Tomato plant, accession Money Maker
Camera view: tilt-top (135 deg); turntable rotation: 90 degrees
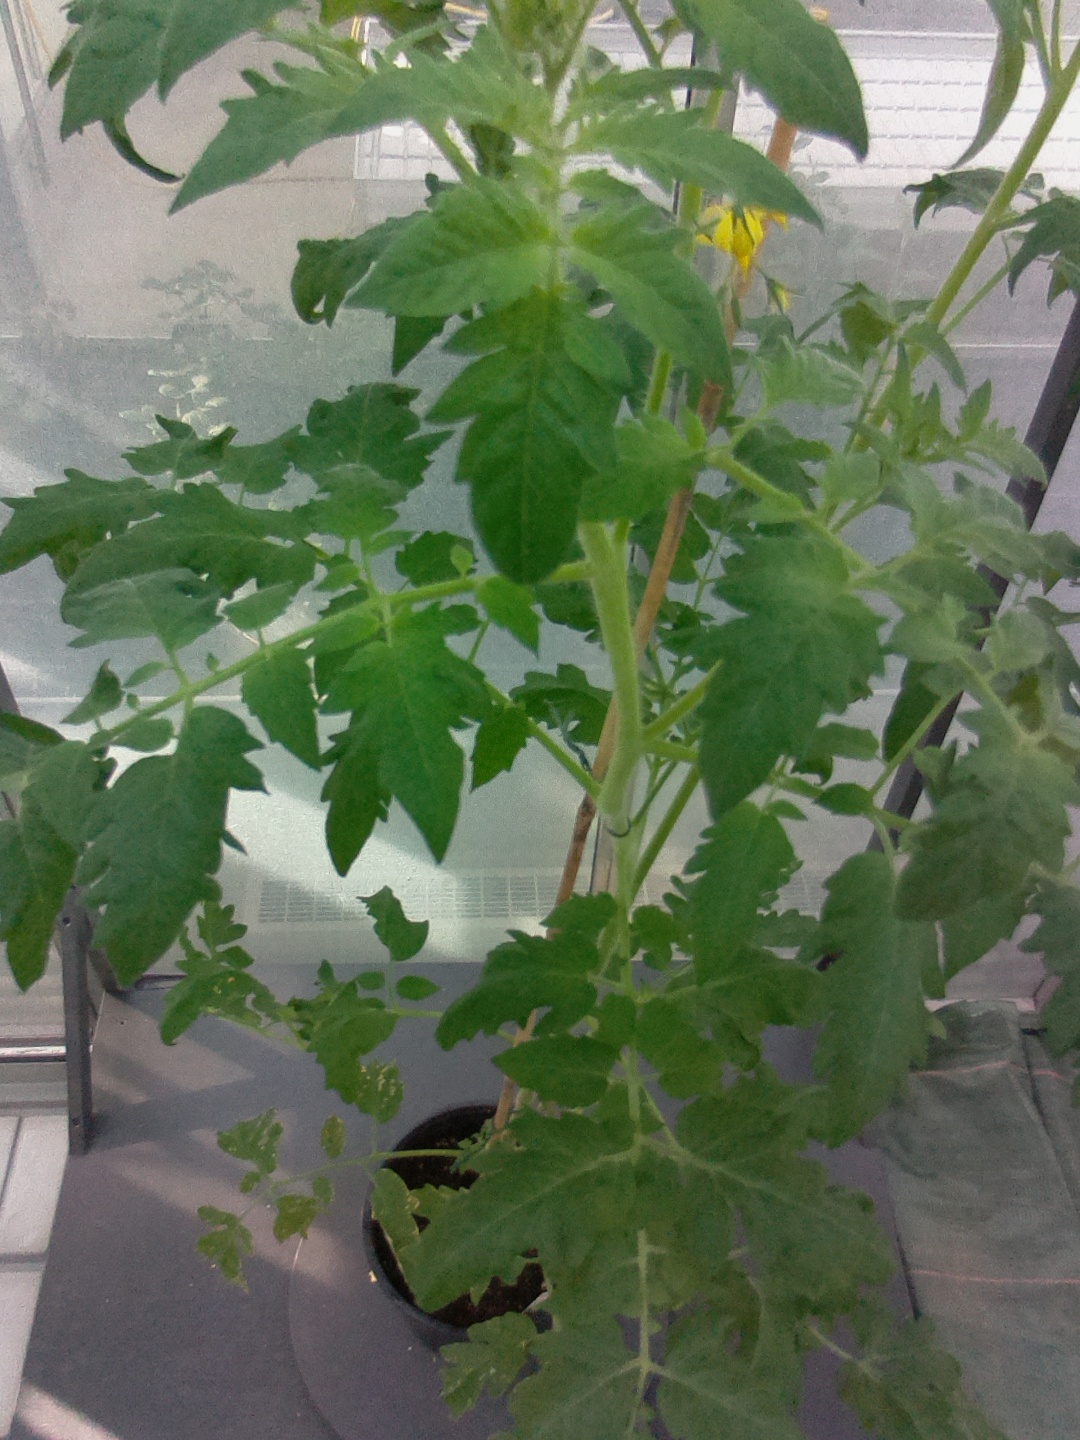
BBCH growth stage 70: Fruits at the main stem or branches visibles